Sim racing

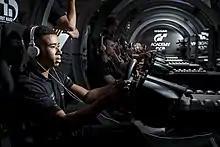
Jann Mardenborough, a sim racer, became a professional Nissan racing driver by playing "Gran Turismo".

Sim racing is the collective term for racing games that attempt to accurately simulate auto racing, complete with real-world variables such as fuel usage, damage, tire wear and grip, and suspension settings. To be competitive in sim racing, a driver must understand all aspects of car handling that make real-world racing so difficult, such as threshold braking, how to maintain control of a car as the tires lose traction, and how properly to enter and exit a turn without sacrificing speed. It is this level of difficulty that distinguishes sim racing from arcade racing-style driving games where real-world variables are taken out of the equation and the principal objective is to create a sense of speed as opposed to a sense of realism like the Need for Speed series.